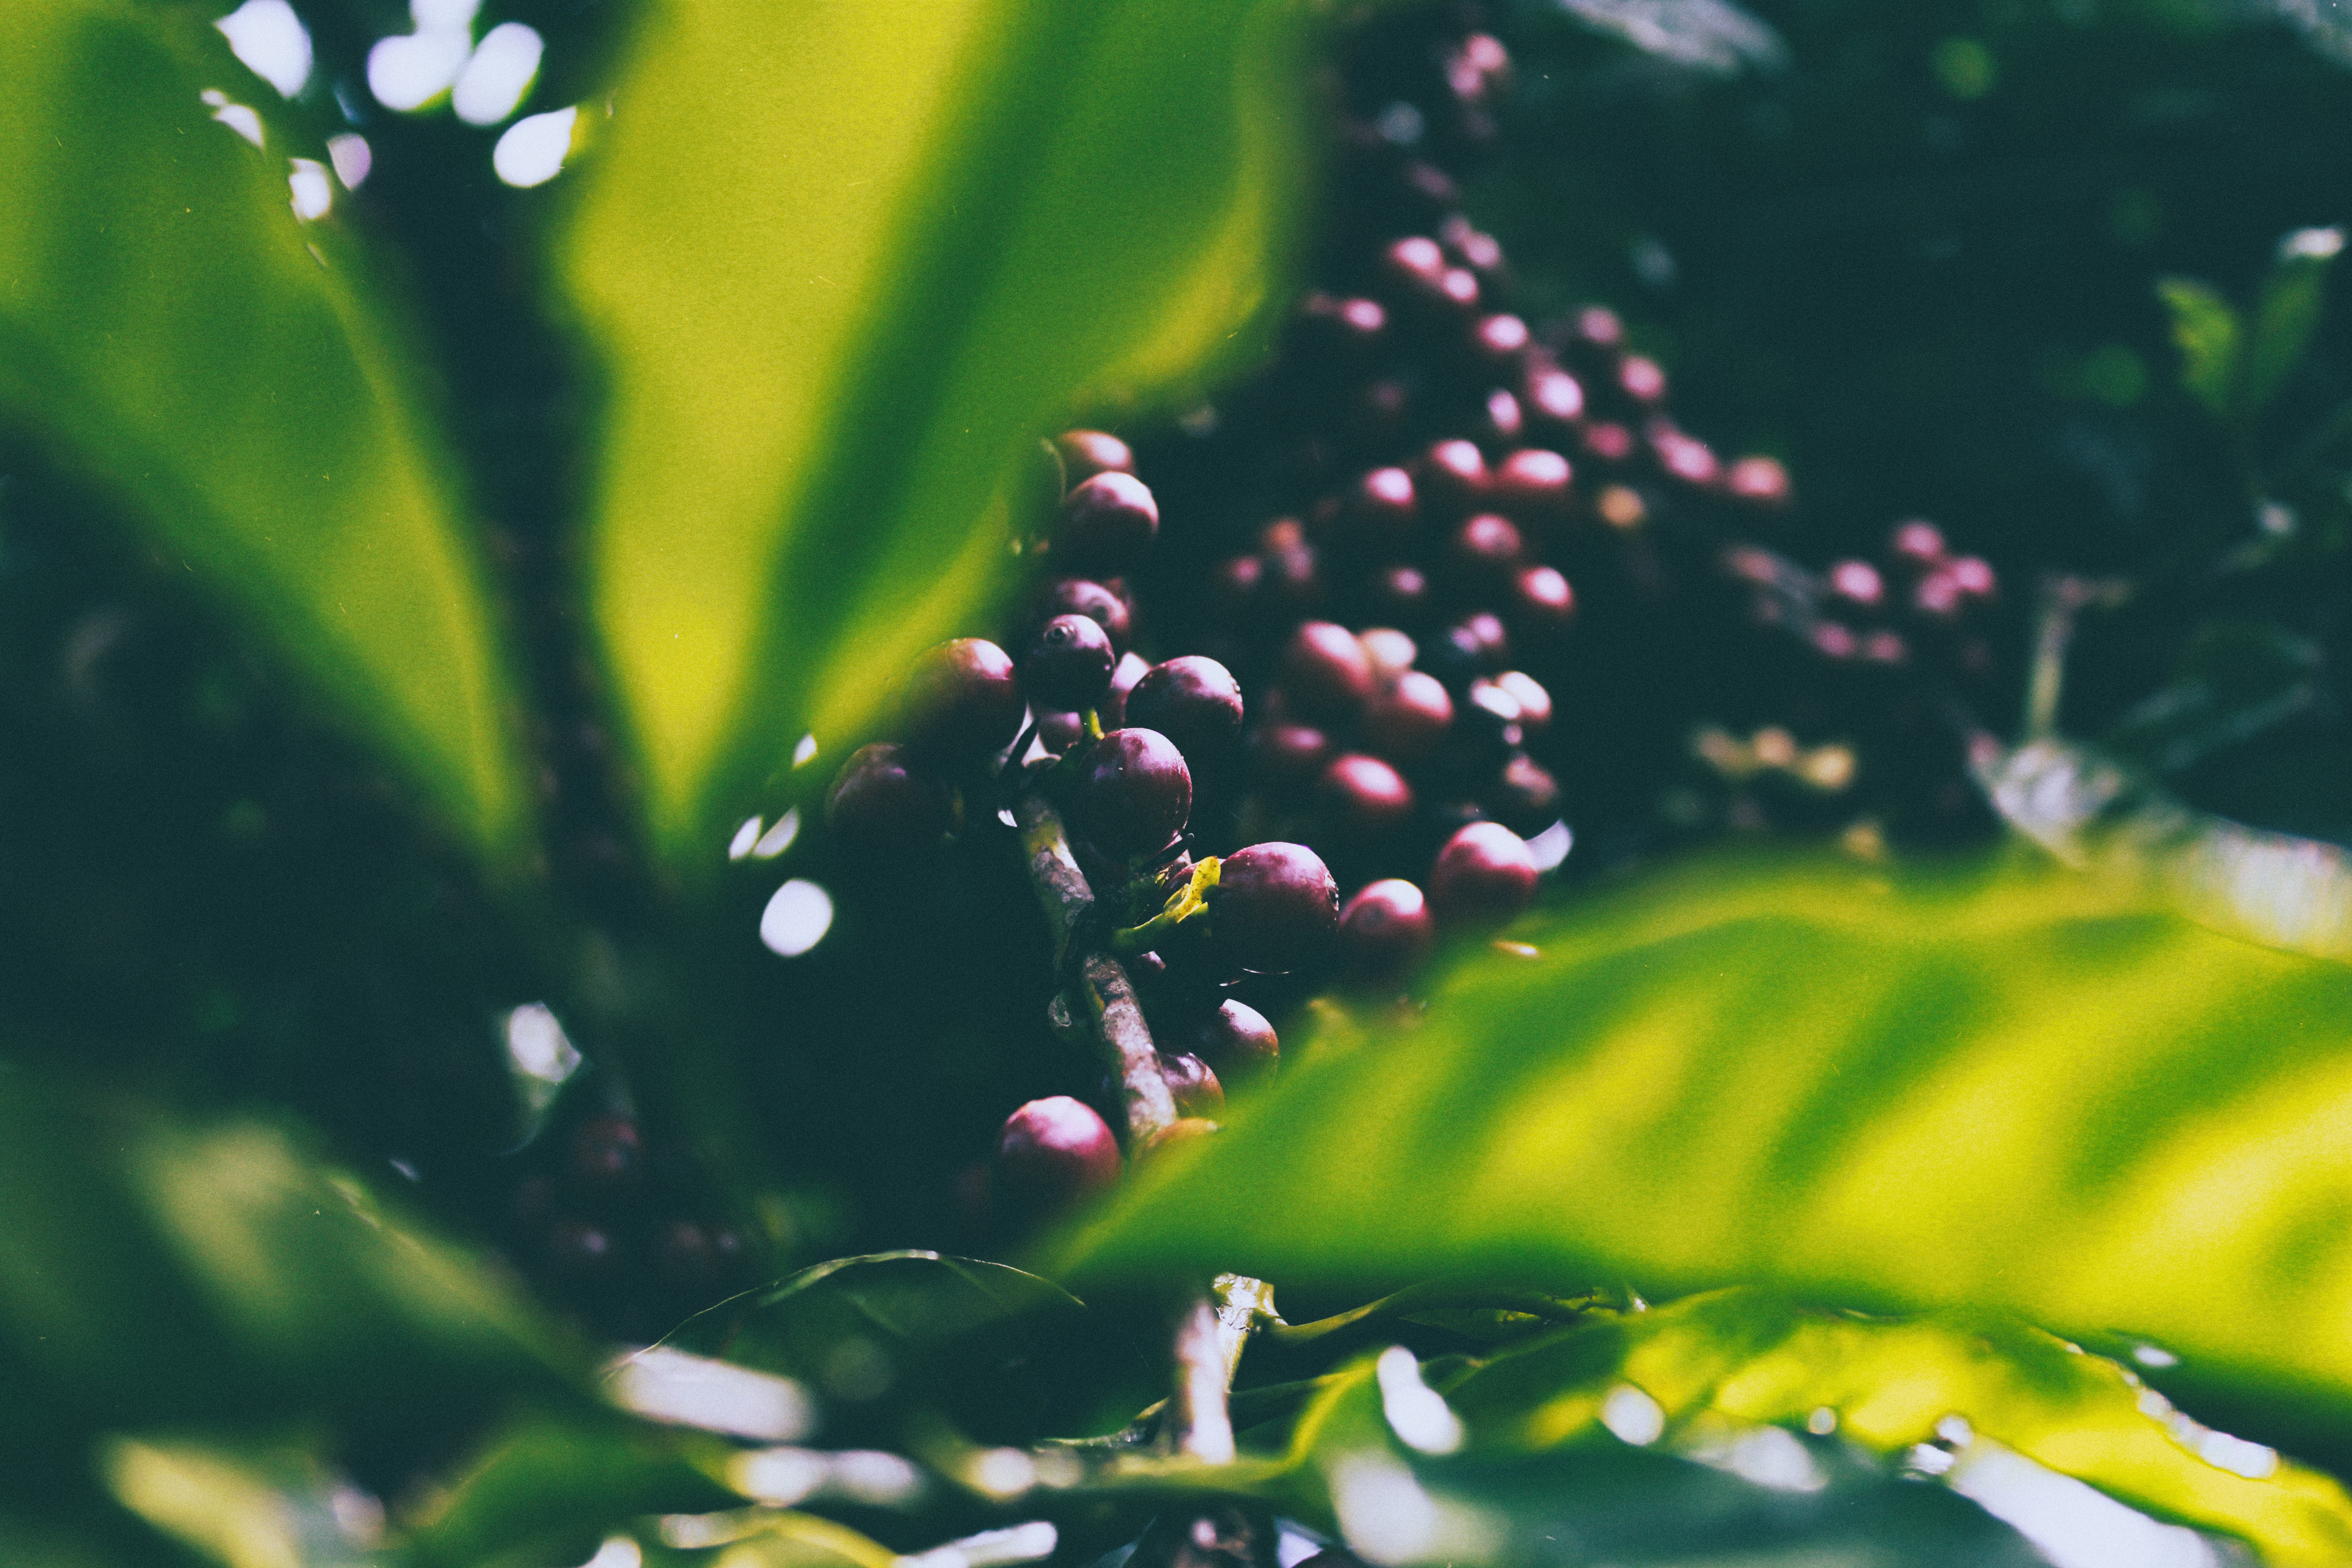
tree, water, nature, grass, branch, blossom, dew, plant, photography, sunlight, leaf, flower, green, produce, botany, flora, wildflower, close up, shrub, tropics, moisture, macro photography